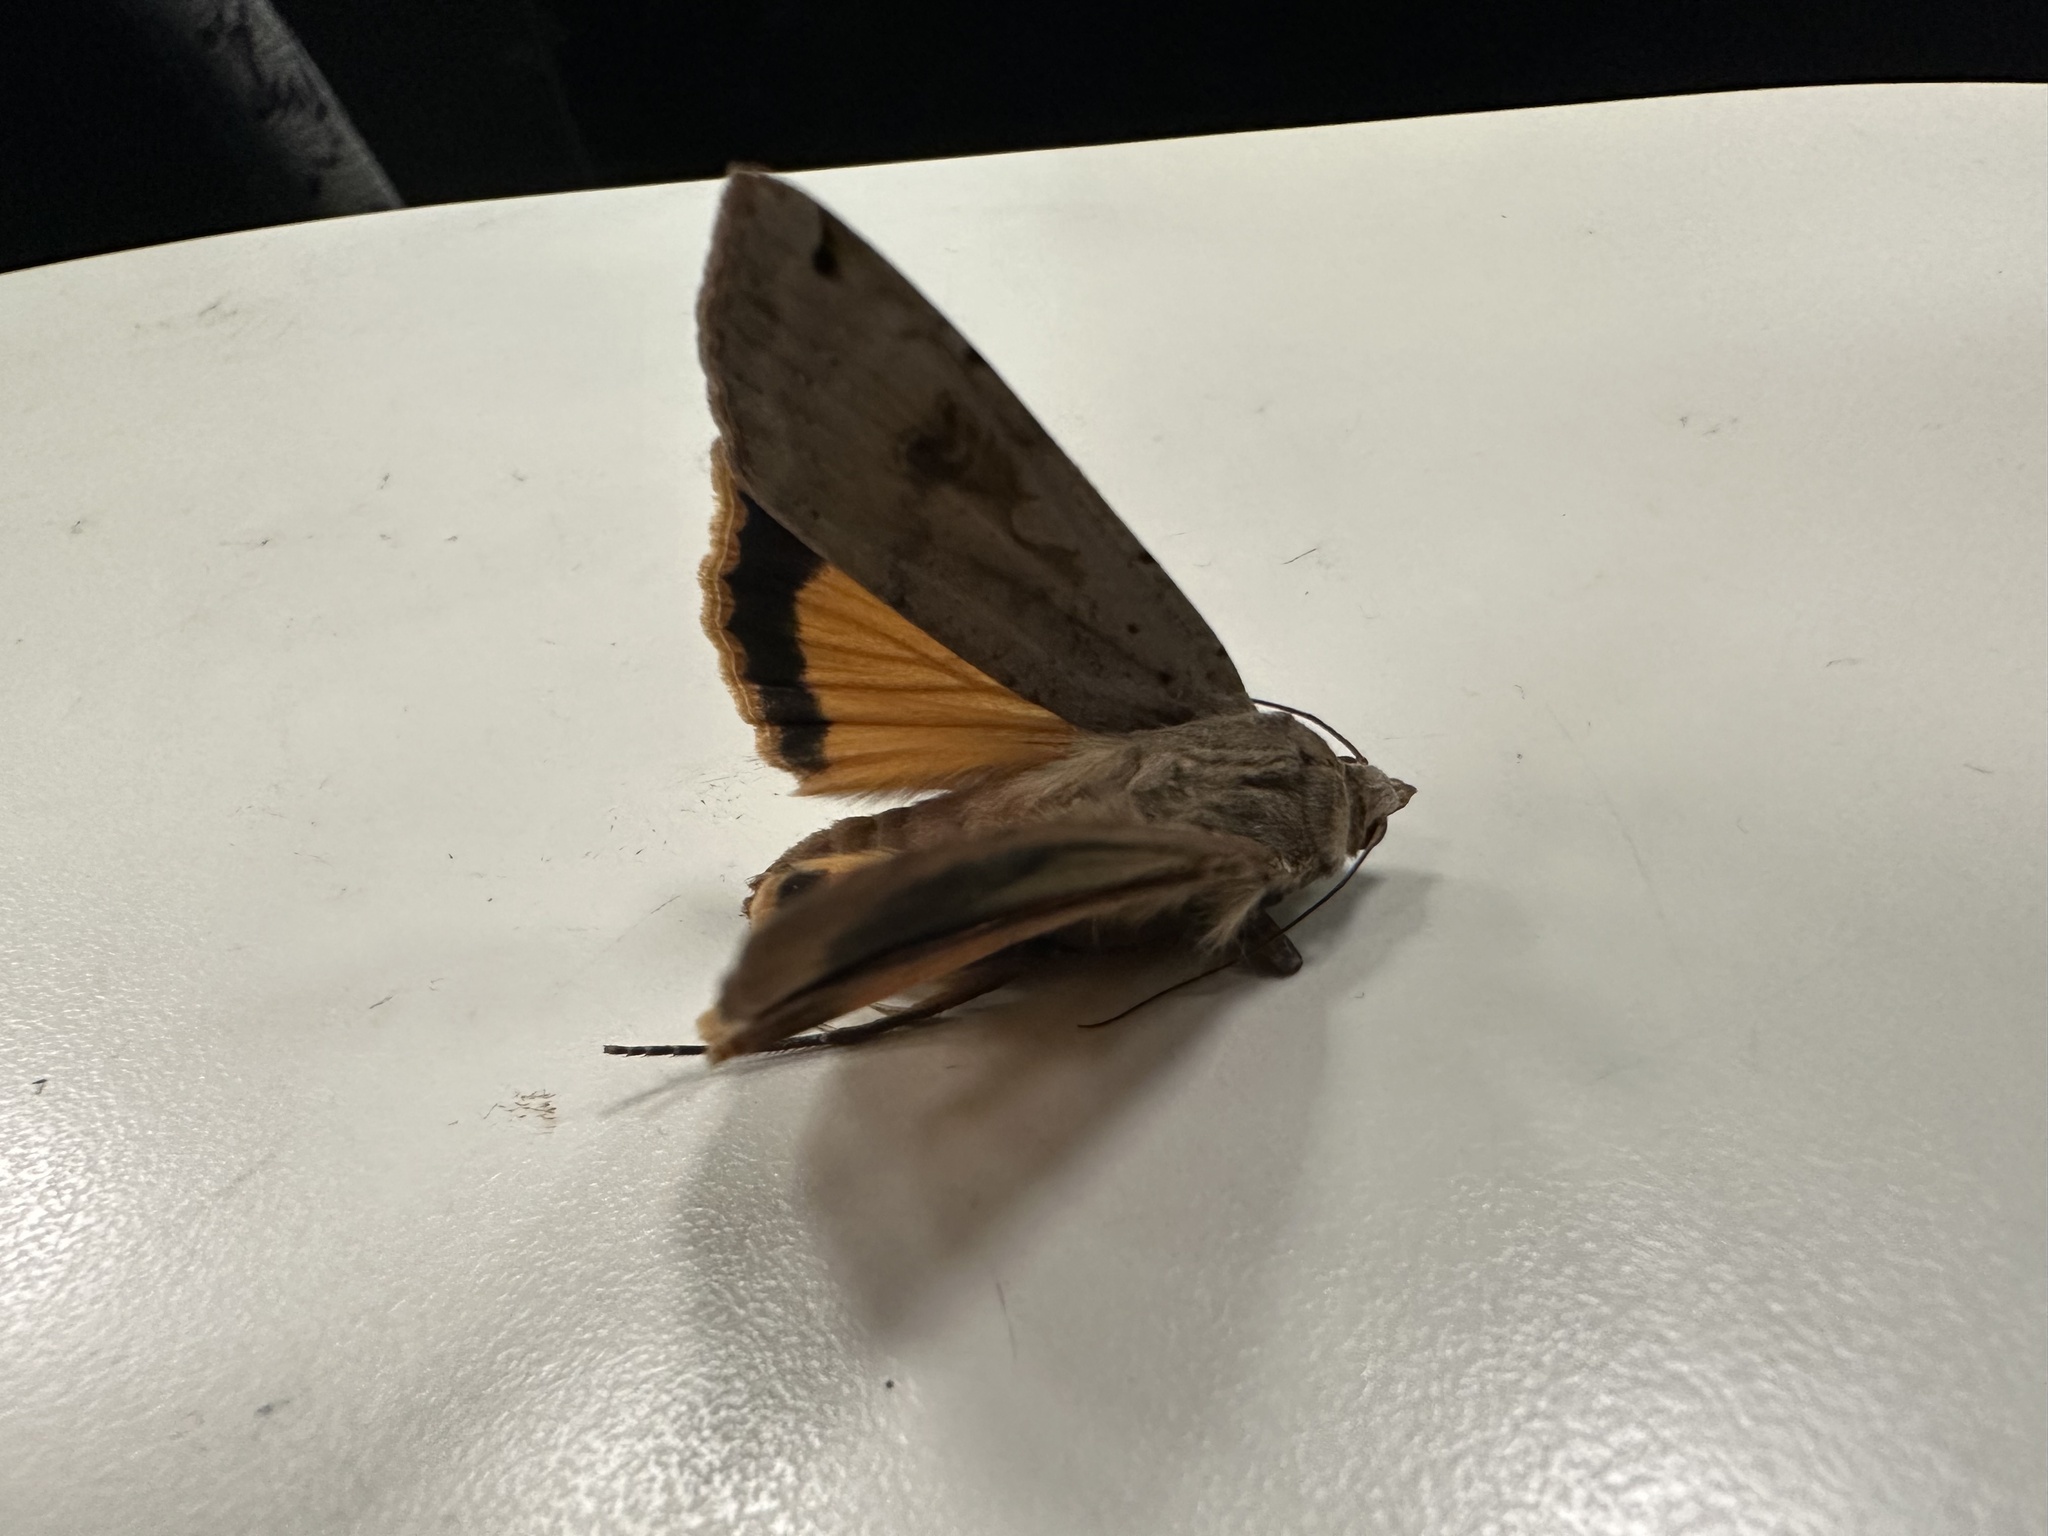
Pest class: cutworms